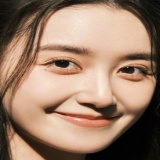
diễn viên Tưởng Y Y